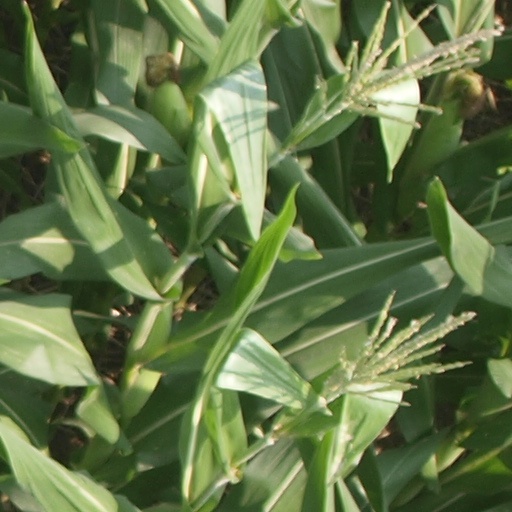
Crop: maize; corn